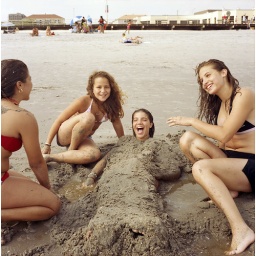
girl in the sand